Thene Manasulu (1987 film)

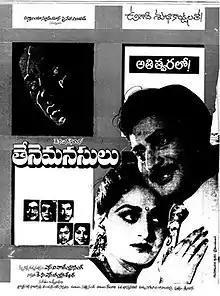
Poster

Thene Manasulu is a 1987 Indian Telugu-language film written and directed by Rajendra Singh Babu, produced by K. C. N. Chandrasekhar for KCN Films starring Krishna, Jaya Prada and Suhasini. Bappi Lahiri scored and composed the film's soundtrack. The film was a remake of Hindi film "Souten". Krishna had debuted with the 1965 film of the same name "Thene Manasulu".